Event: Nepal Earthquake
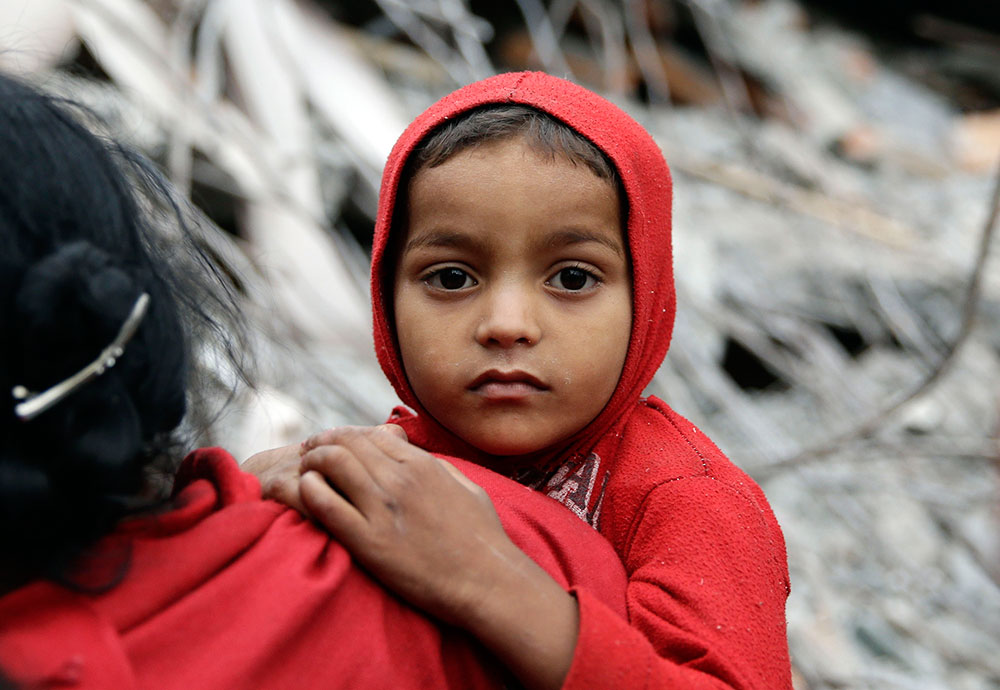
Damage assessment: no_damage